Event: Nepal Earthquake
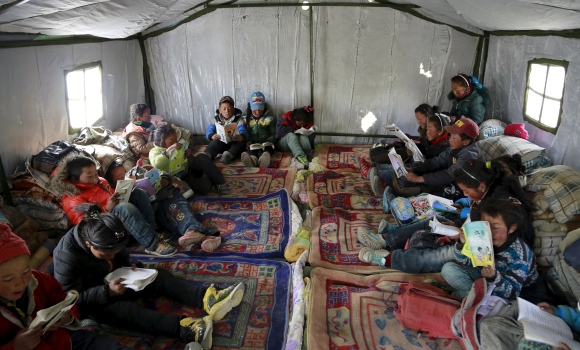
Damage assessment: damage